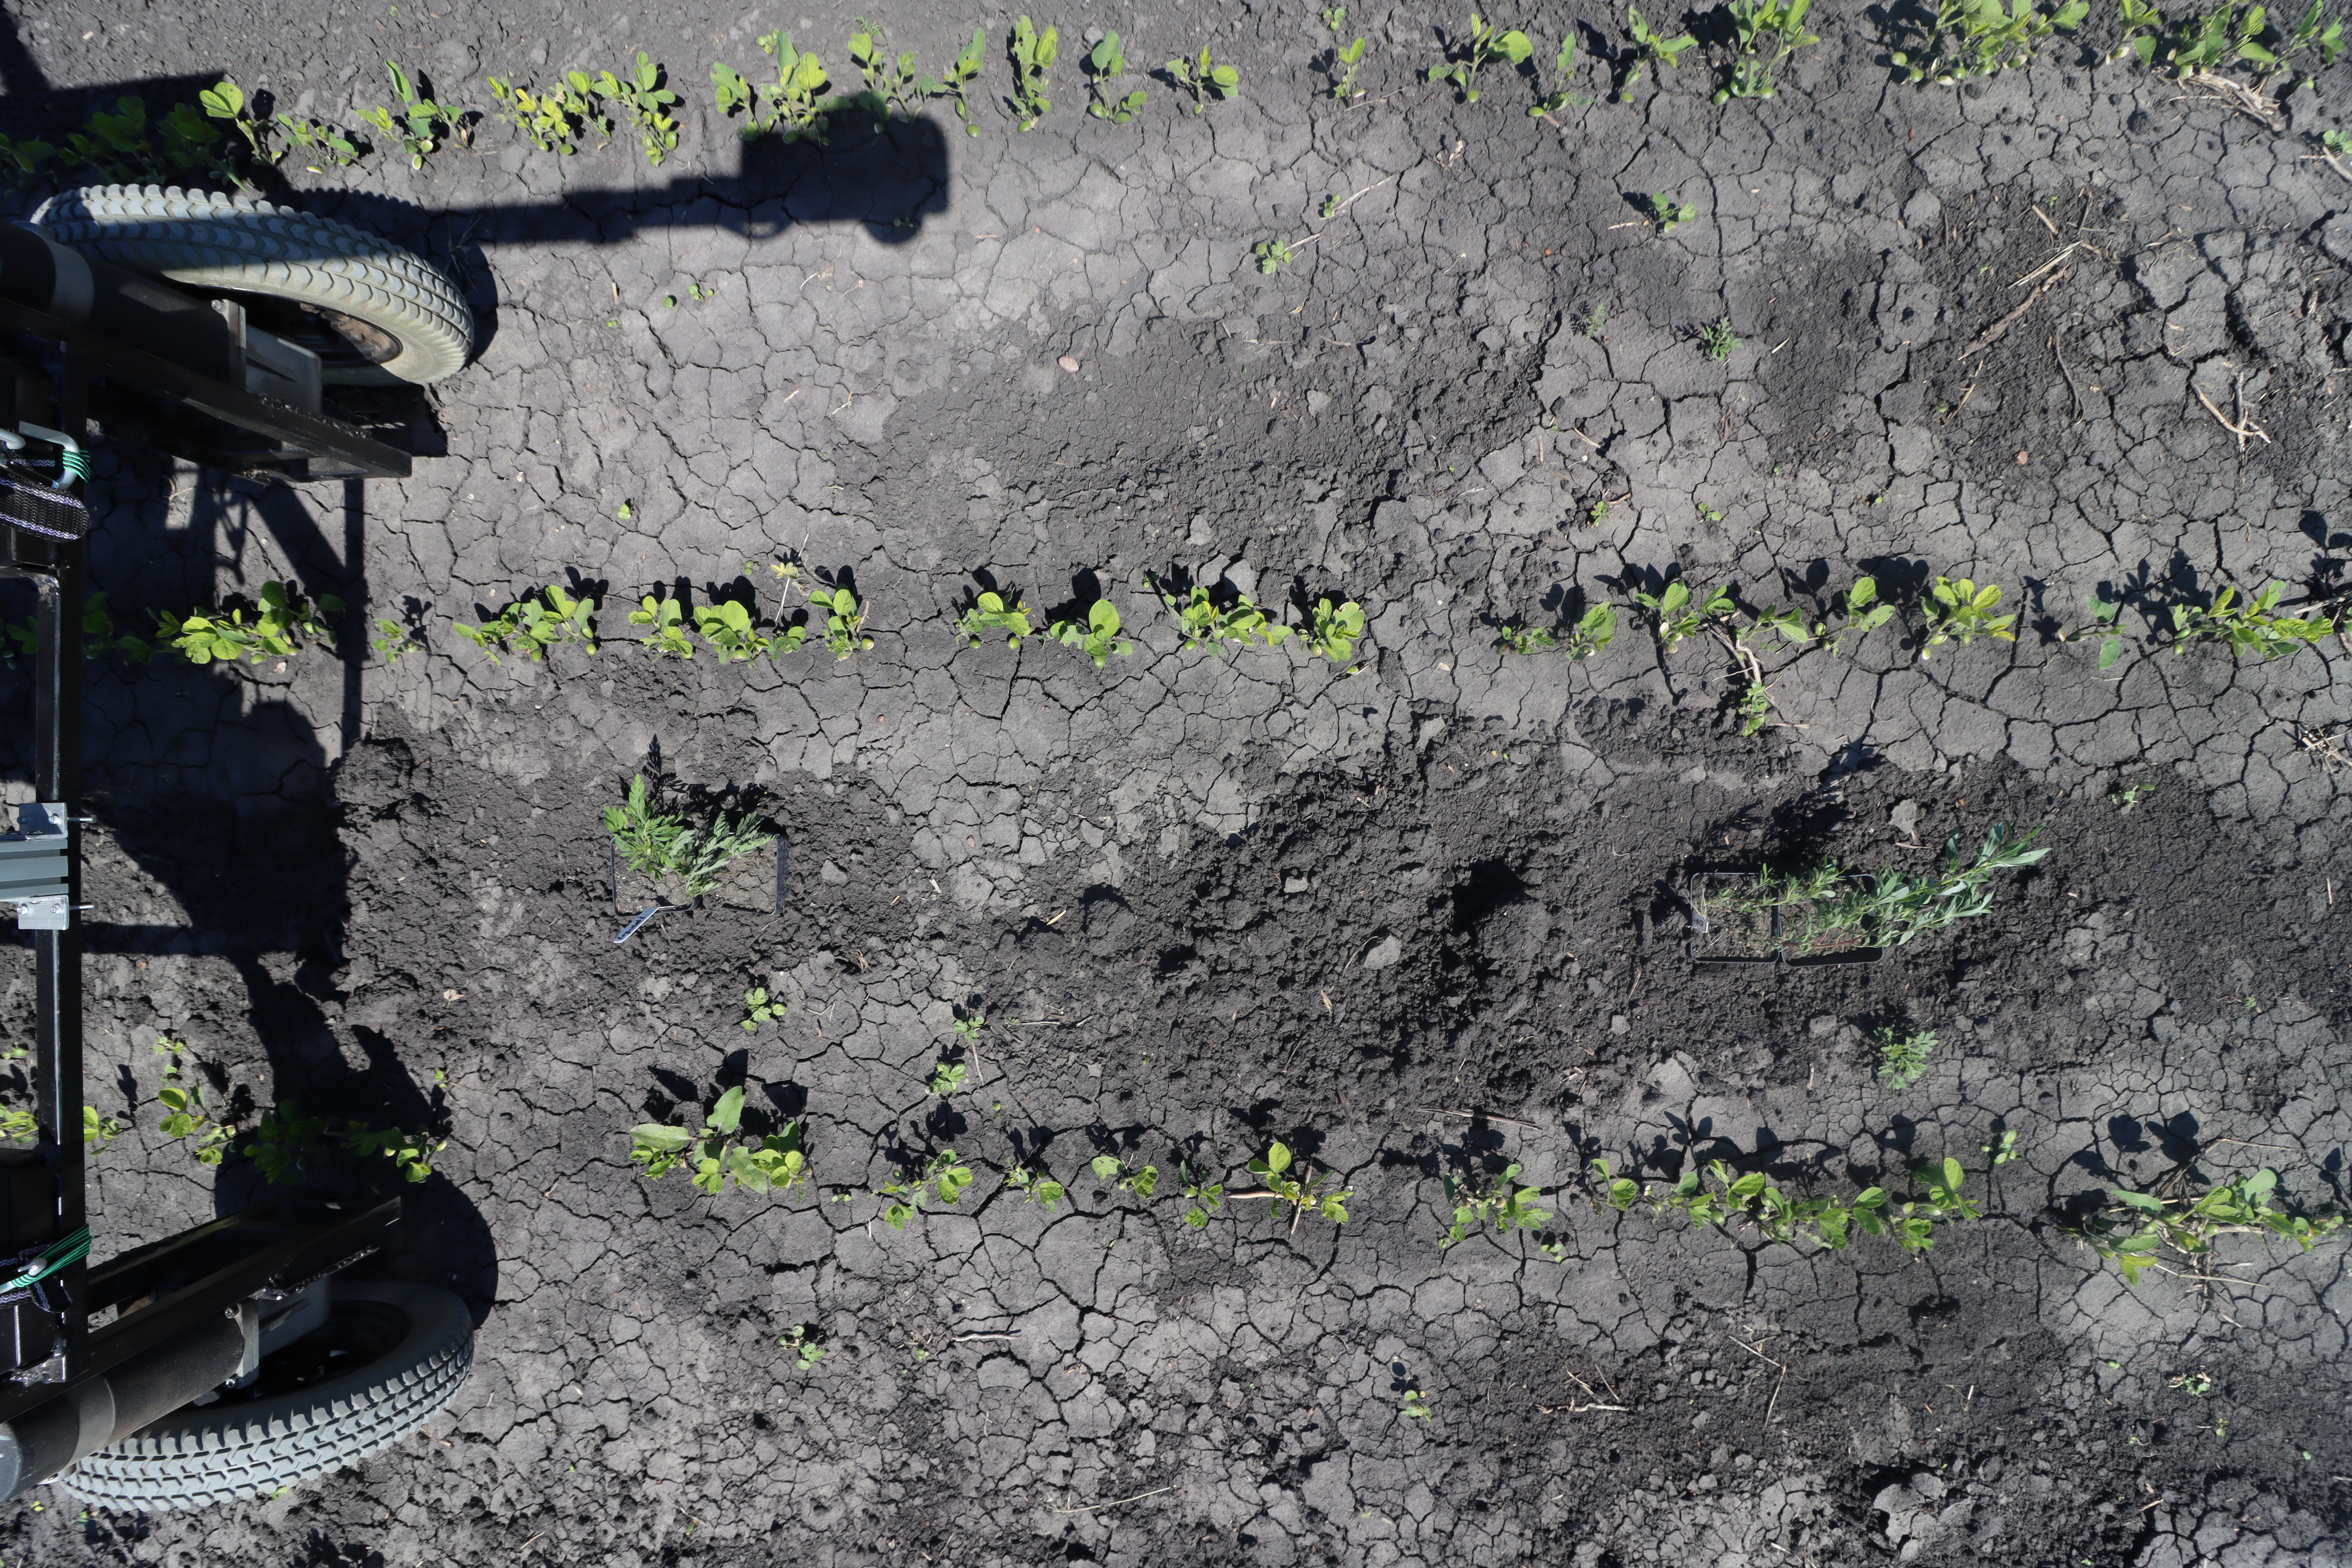
Crop: Soybean
Objects: Soybean, Soybean, Soybean, Soybean, Soybean, Soybean, Soybean, Soybean, Soybean, Soybean, Soybean, Soybean, Soybean, Soybean, Soybean, Soybean, Soybean, Soybean, Soybean, Soybean, Ragweed, Kochia, Kochia, Soybean, Soybean, Ragweed, Soybean, Soybean, Soybean, Soybean, Soybean, Soybean, Soybean, Soybean, Soybean, Soybean, Soybean, Soybean, Soybean, Soybean, Soybean, Soybean, Soybean, Soybean, Soybean, Soybean, Ragweed, Soybean